Rubén Garabaya

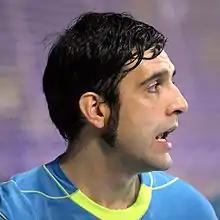
Garabaya on October 12, 2008, in Barcelona

In 2007 he joined FC Barcelona, where he won the 2009 and 2010 Copa del Rey. He also reached the final of the 2010 EHF Champions League, where they lost to German side THW Kiel.